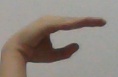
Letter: jeem